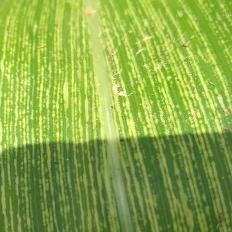
Crop: Maize
Condition: stripe-d